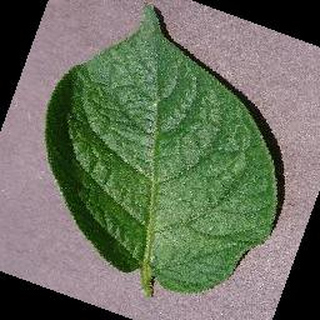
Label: healthy_potato